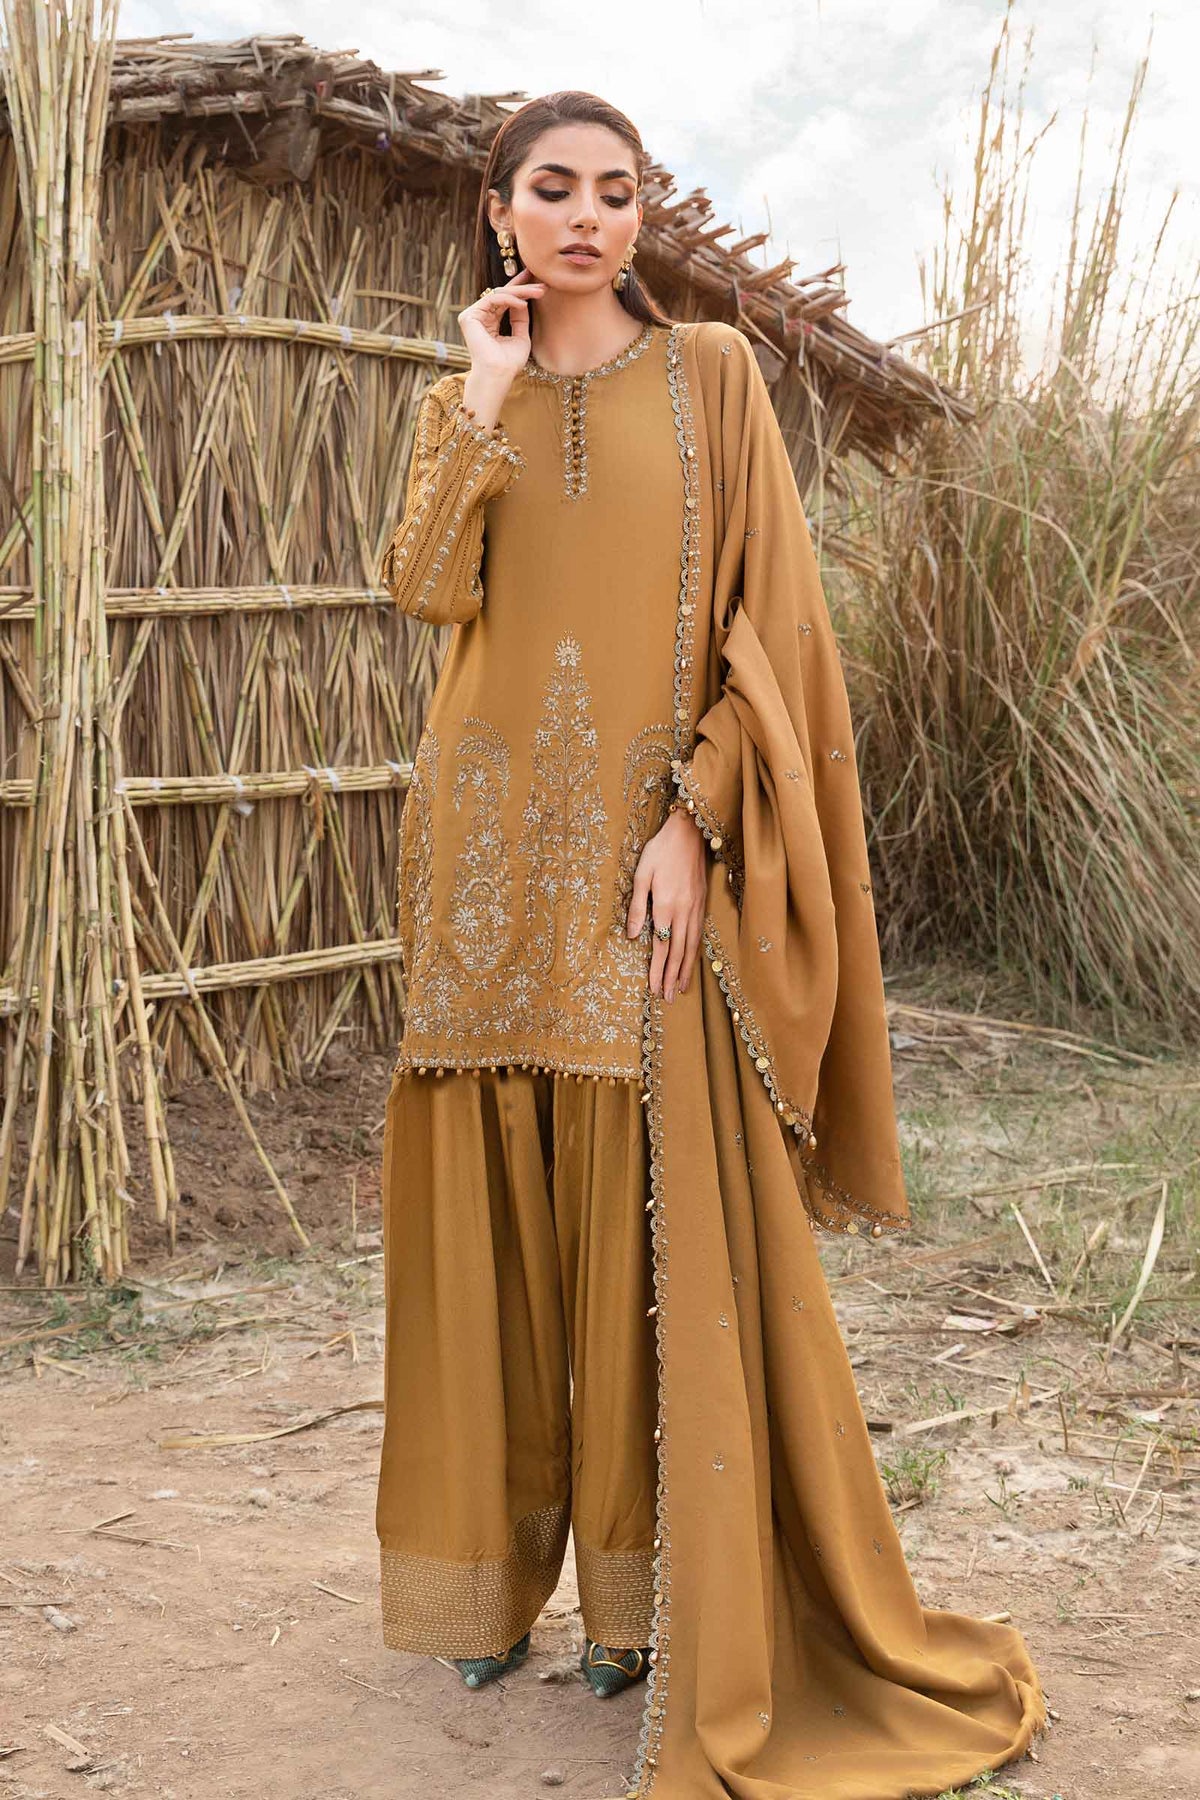
golden brown embroidered salwar suit